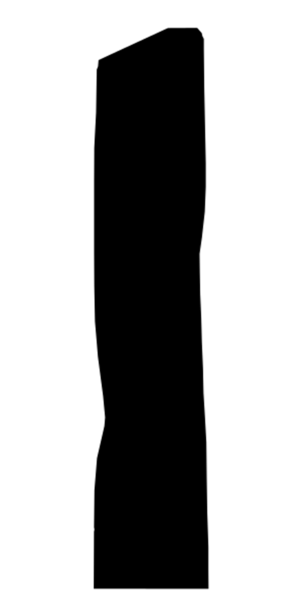
Al Wasl Tower est un gratte-ciel en construction à Dubaï aux Émirats arabes unis. Ils s'élèvera à 300 mètres pour 60 étages. Son achèvement est prévu pour 2020.